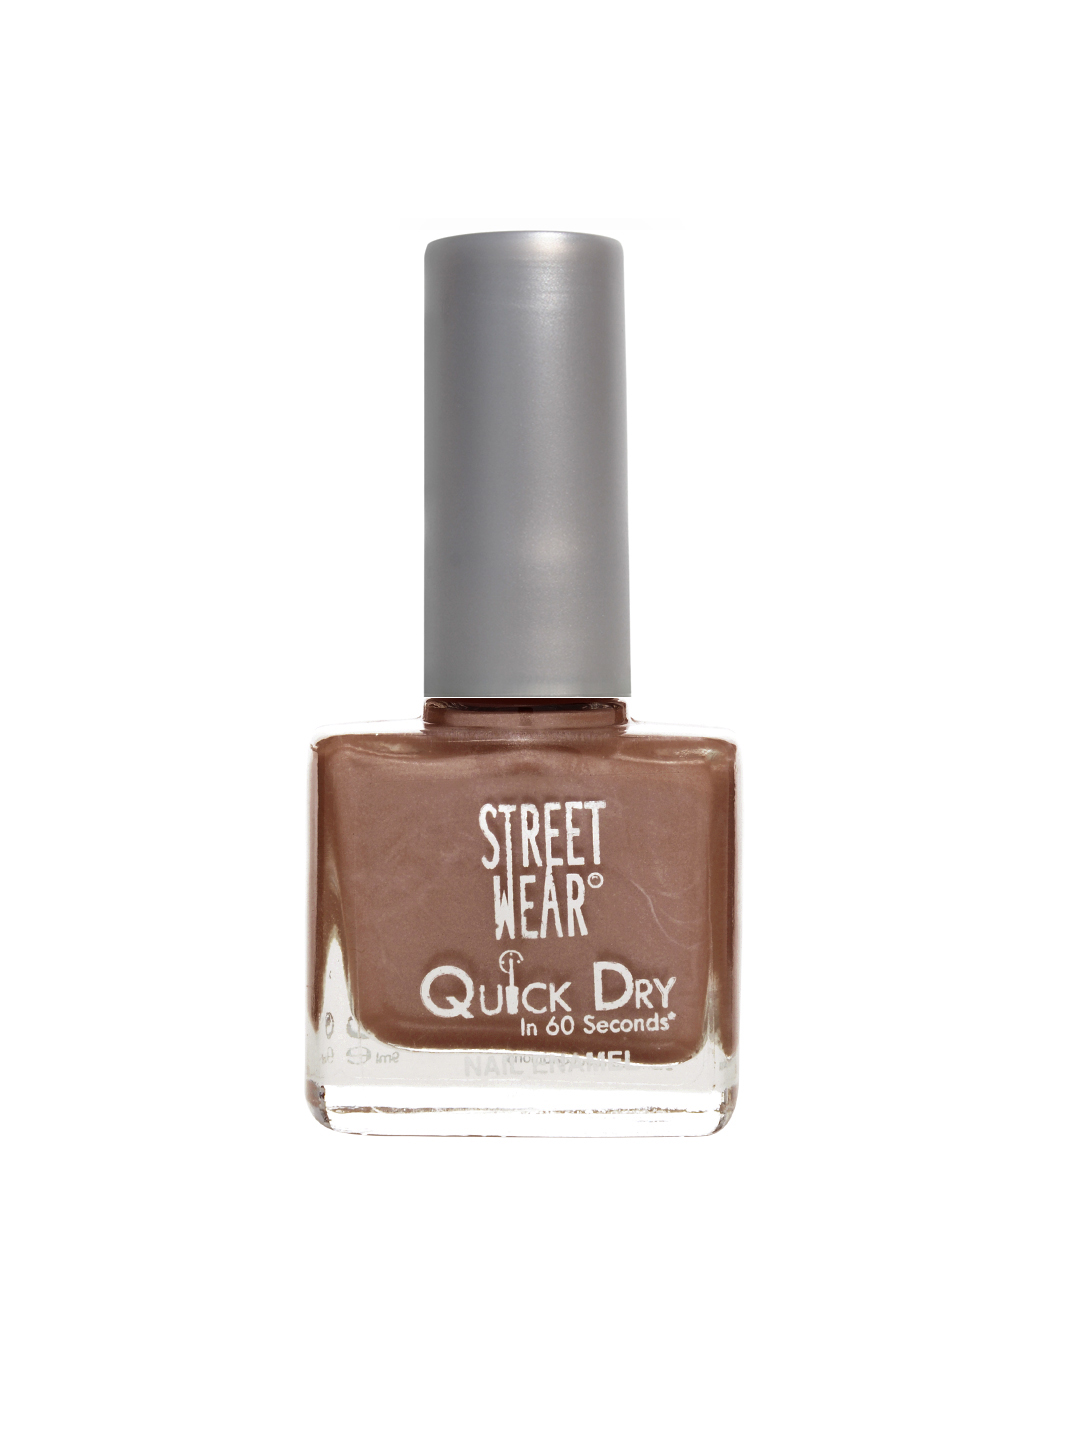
Streetwear Boutique Bronze Nail Polish 05
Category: Personal Care / Nails / Nail Polish
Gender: Women
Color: Bronze
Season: Spring 2017
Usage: NA